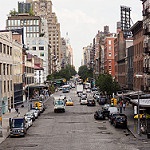
Scene: Outdoor